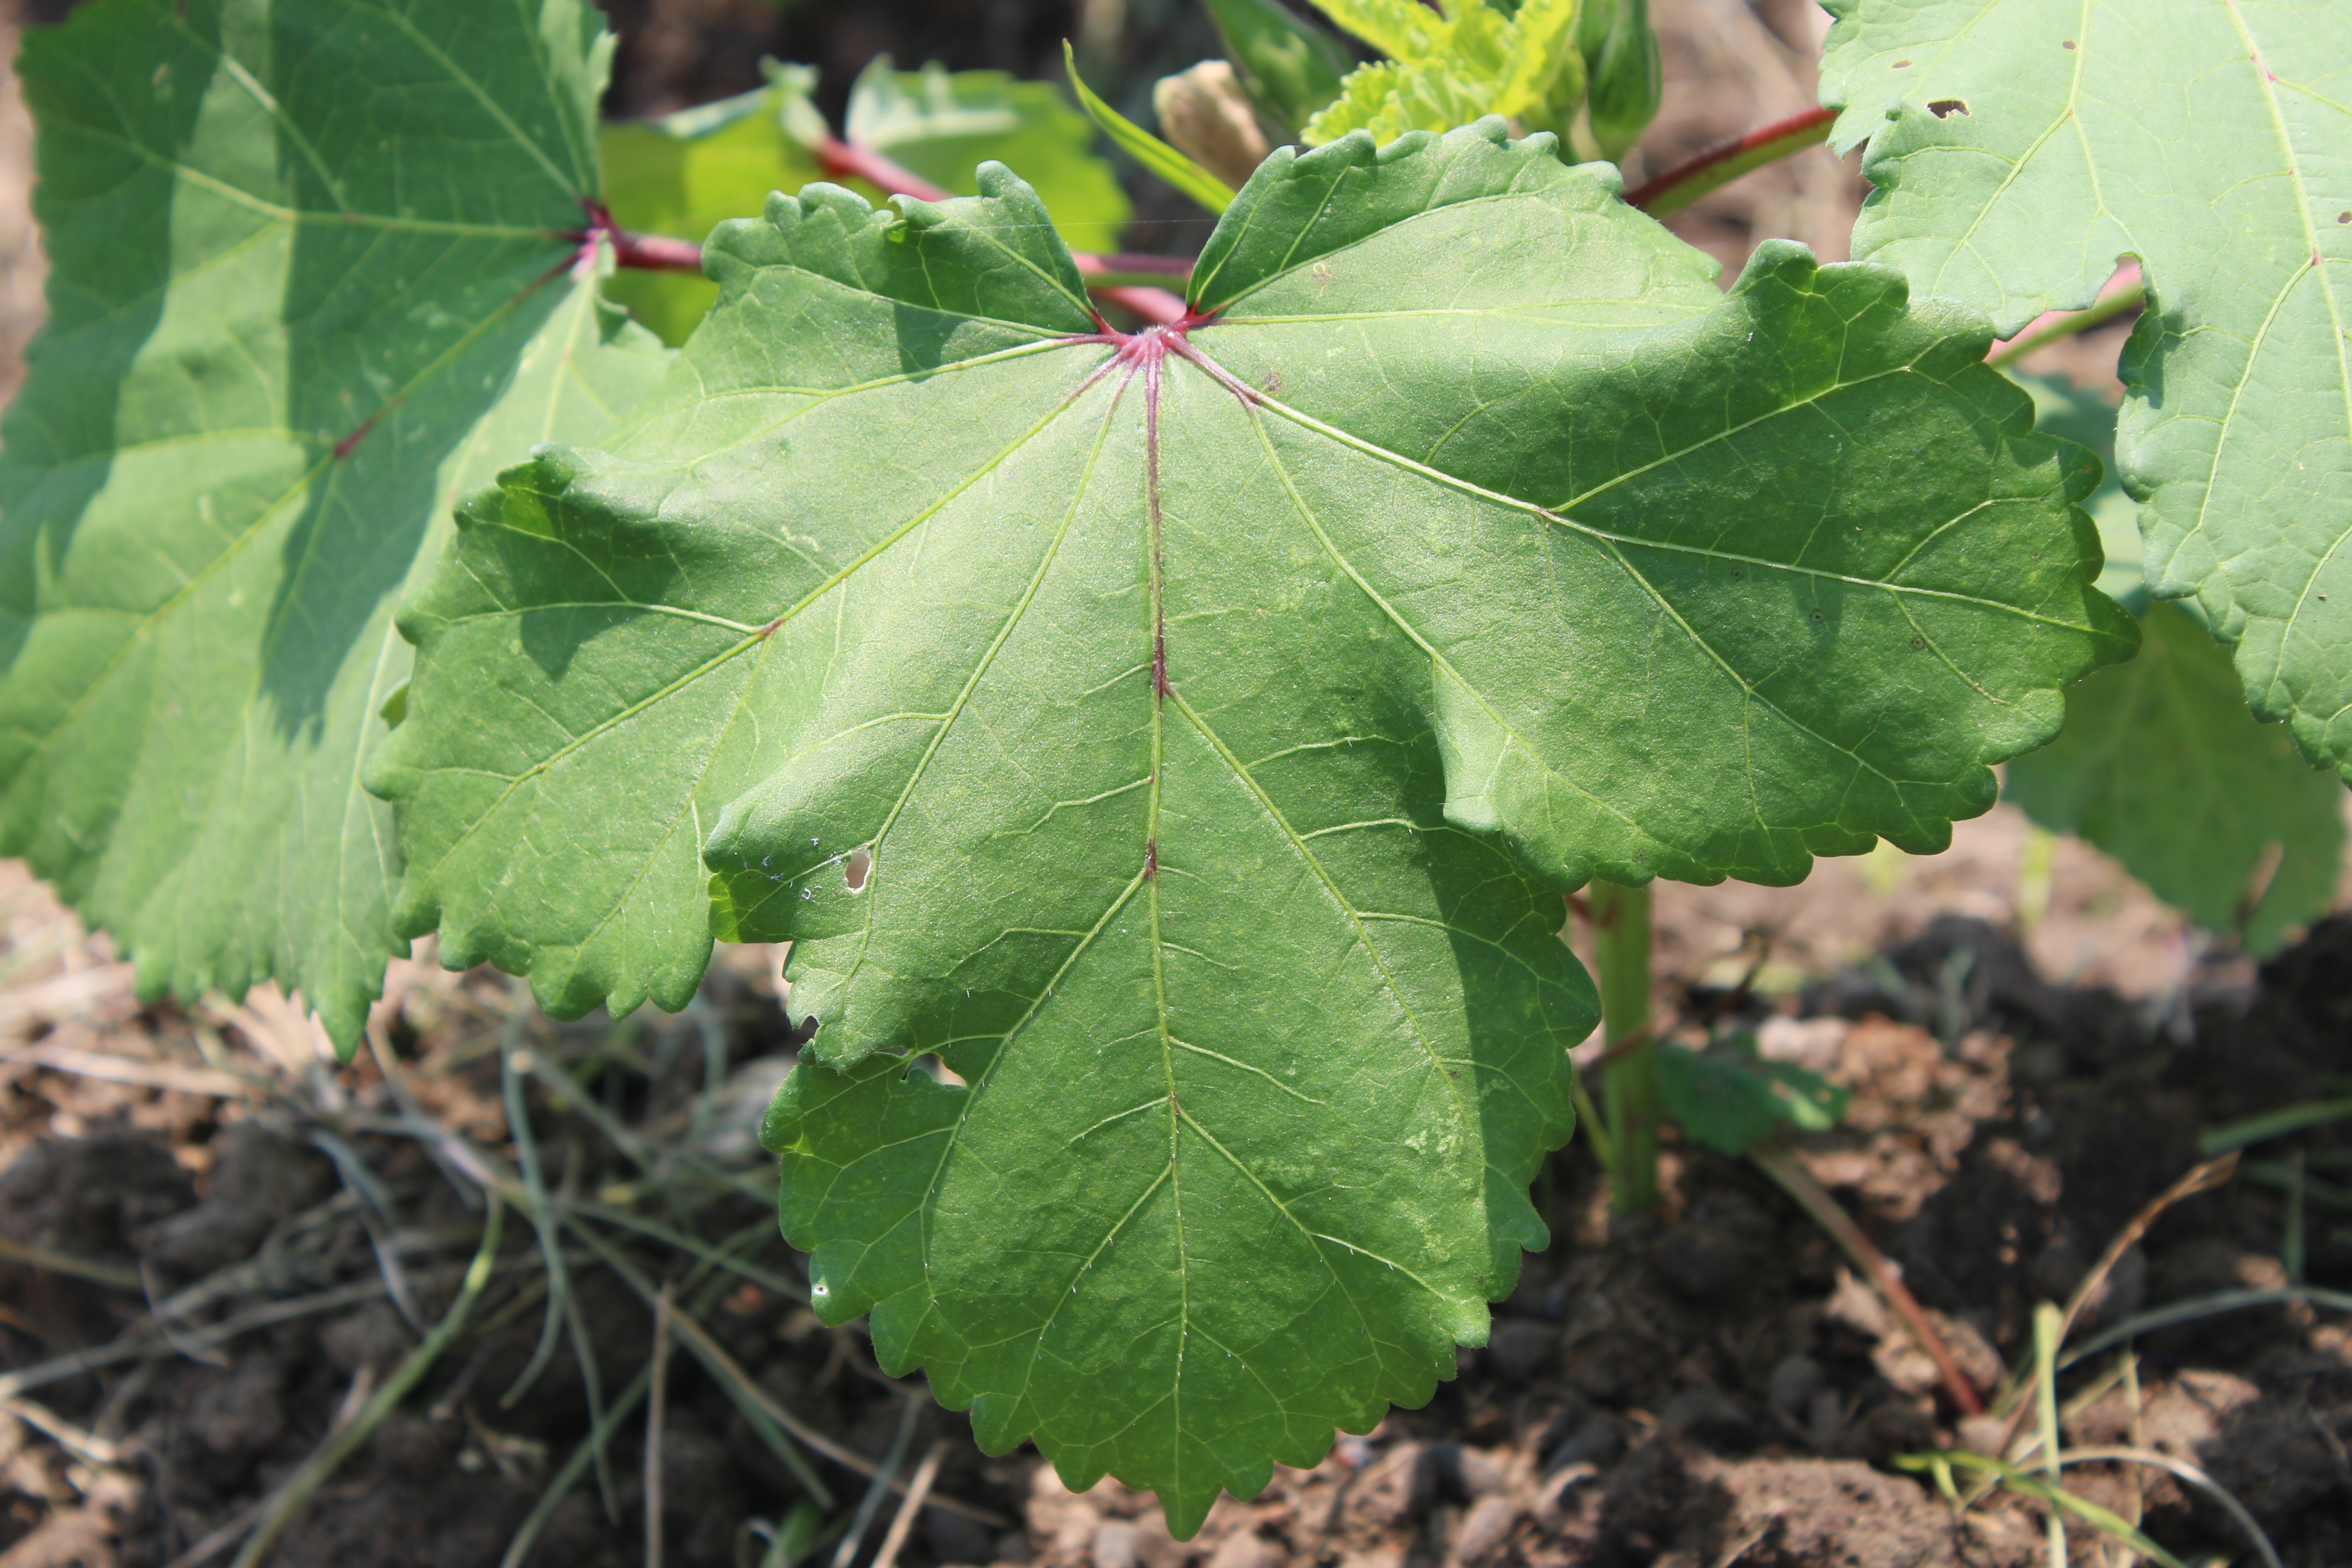
Label: Cercospora Leaf Spot